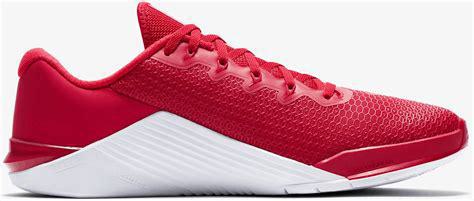
Brand: Nike
Model: Metcon 5